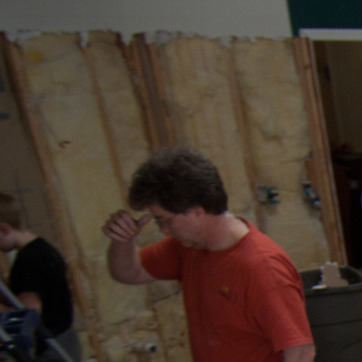
Material: hair